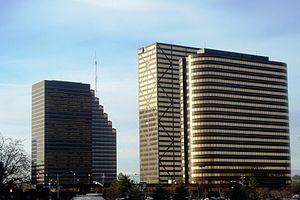
Le tourisme à Détroit est un élément important de l'économie locale. Il y a environ 16 à 18 millions de personnes qui visitent Metro Detroit chaque année, dépensant près de 5 milliards de dollars.
Southfield est une ville située dans l’État américain du Michigan. Sa population est de 78 296 habitants. Southfield est une banlieue de Détroit, dans le comté d'Oakland. Southfield est un centre des affaires important de l'aire métropolitaine.